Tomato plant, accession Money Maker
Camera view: bottom (45 deg); turntable rotation: 330 degrees
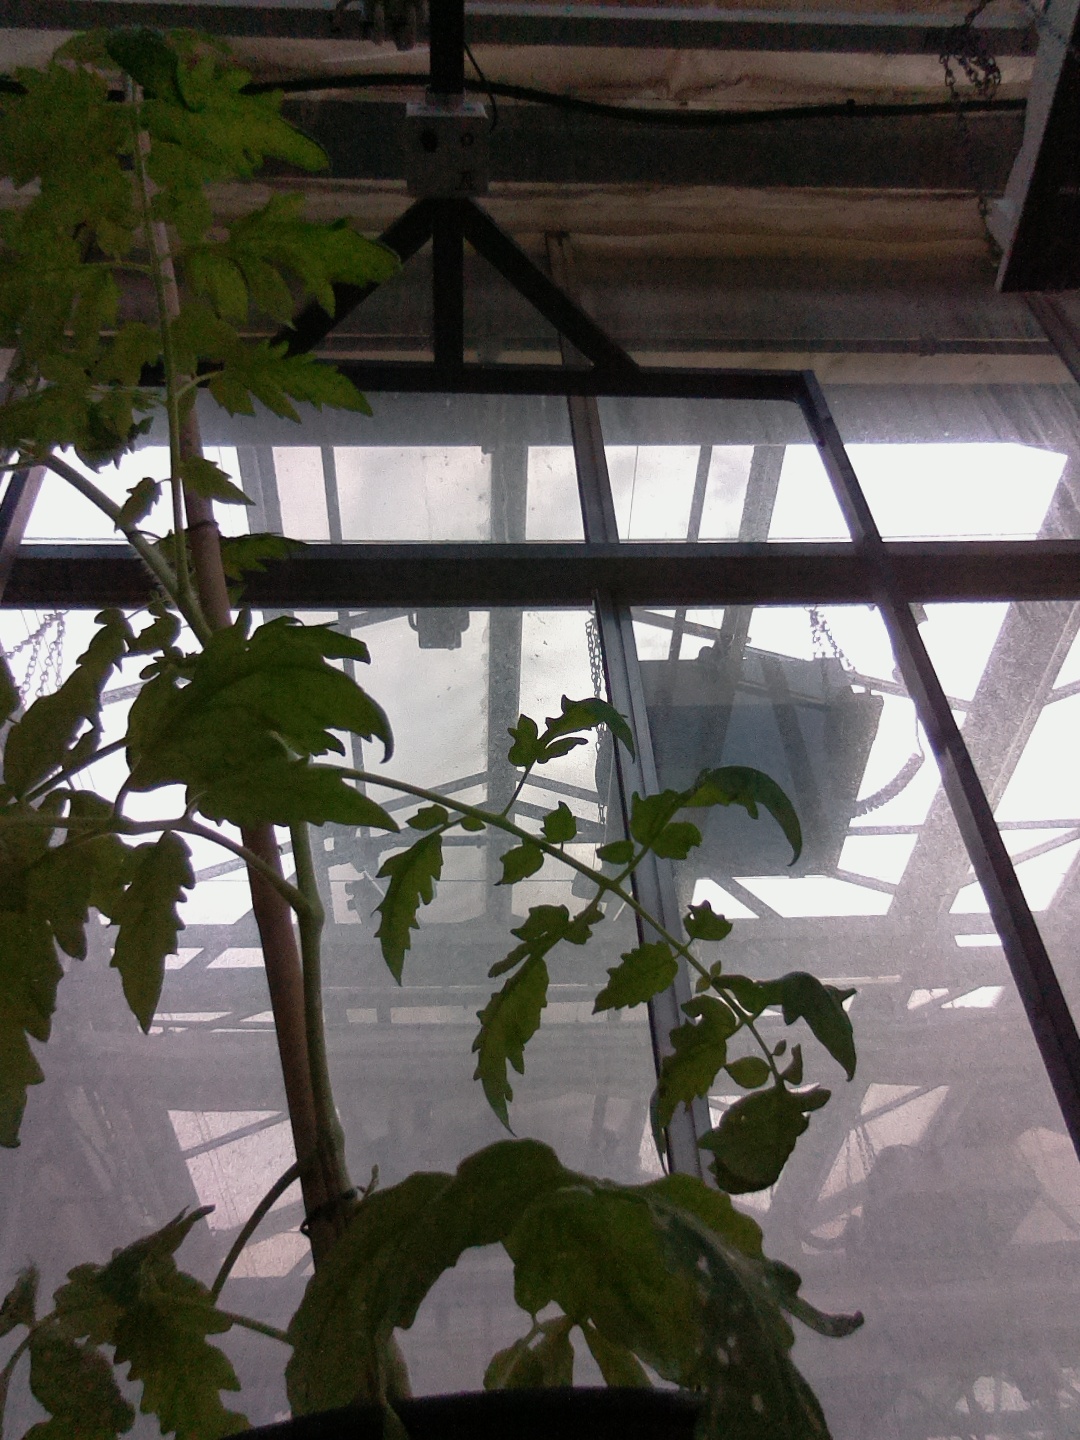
BBCH growth stage 52: 2 inflorescences visible